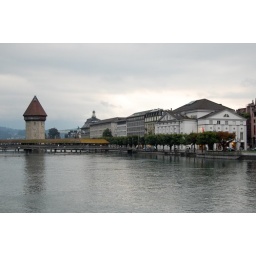
The famous wooden bridge over the river in Lucerne. The stone tower contains a gift shop.